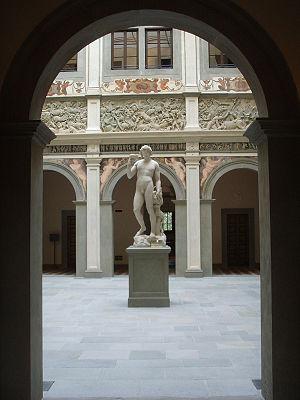
Four Seasons Hotels and Resorts est un groupe hôtelier de luxe dont le siège se trouve à Toronto en Ontario.